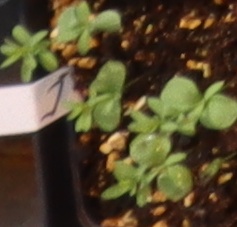
Label: Flax